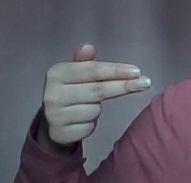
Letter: ghain